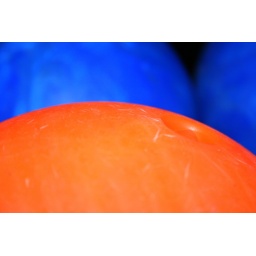
Bowling in orange and blue